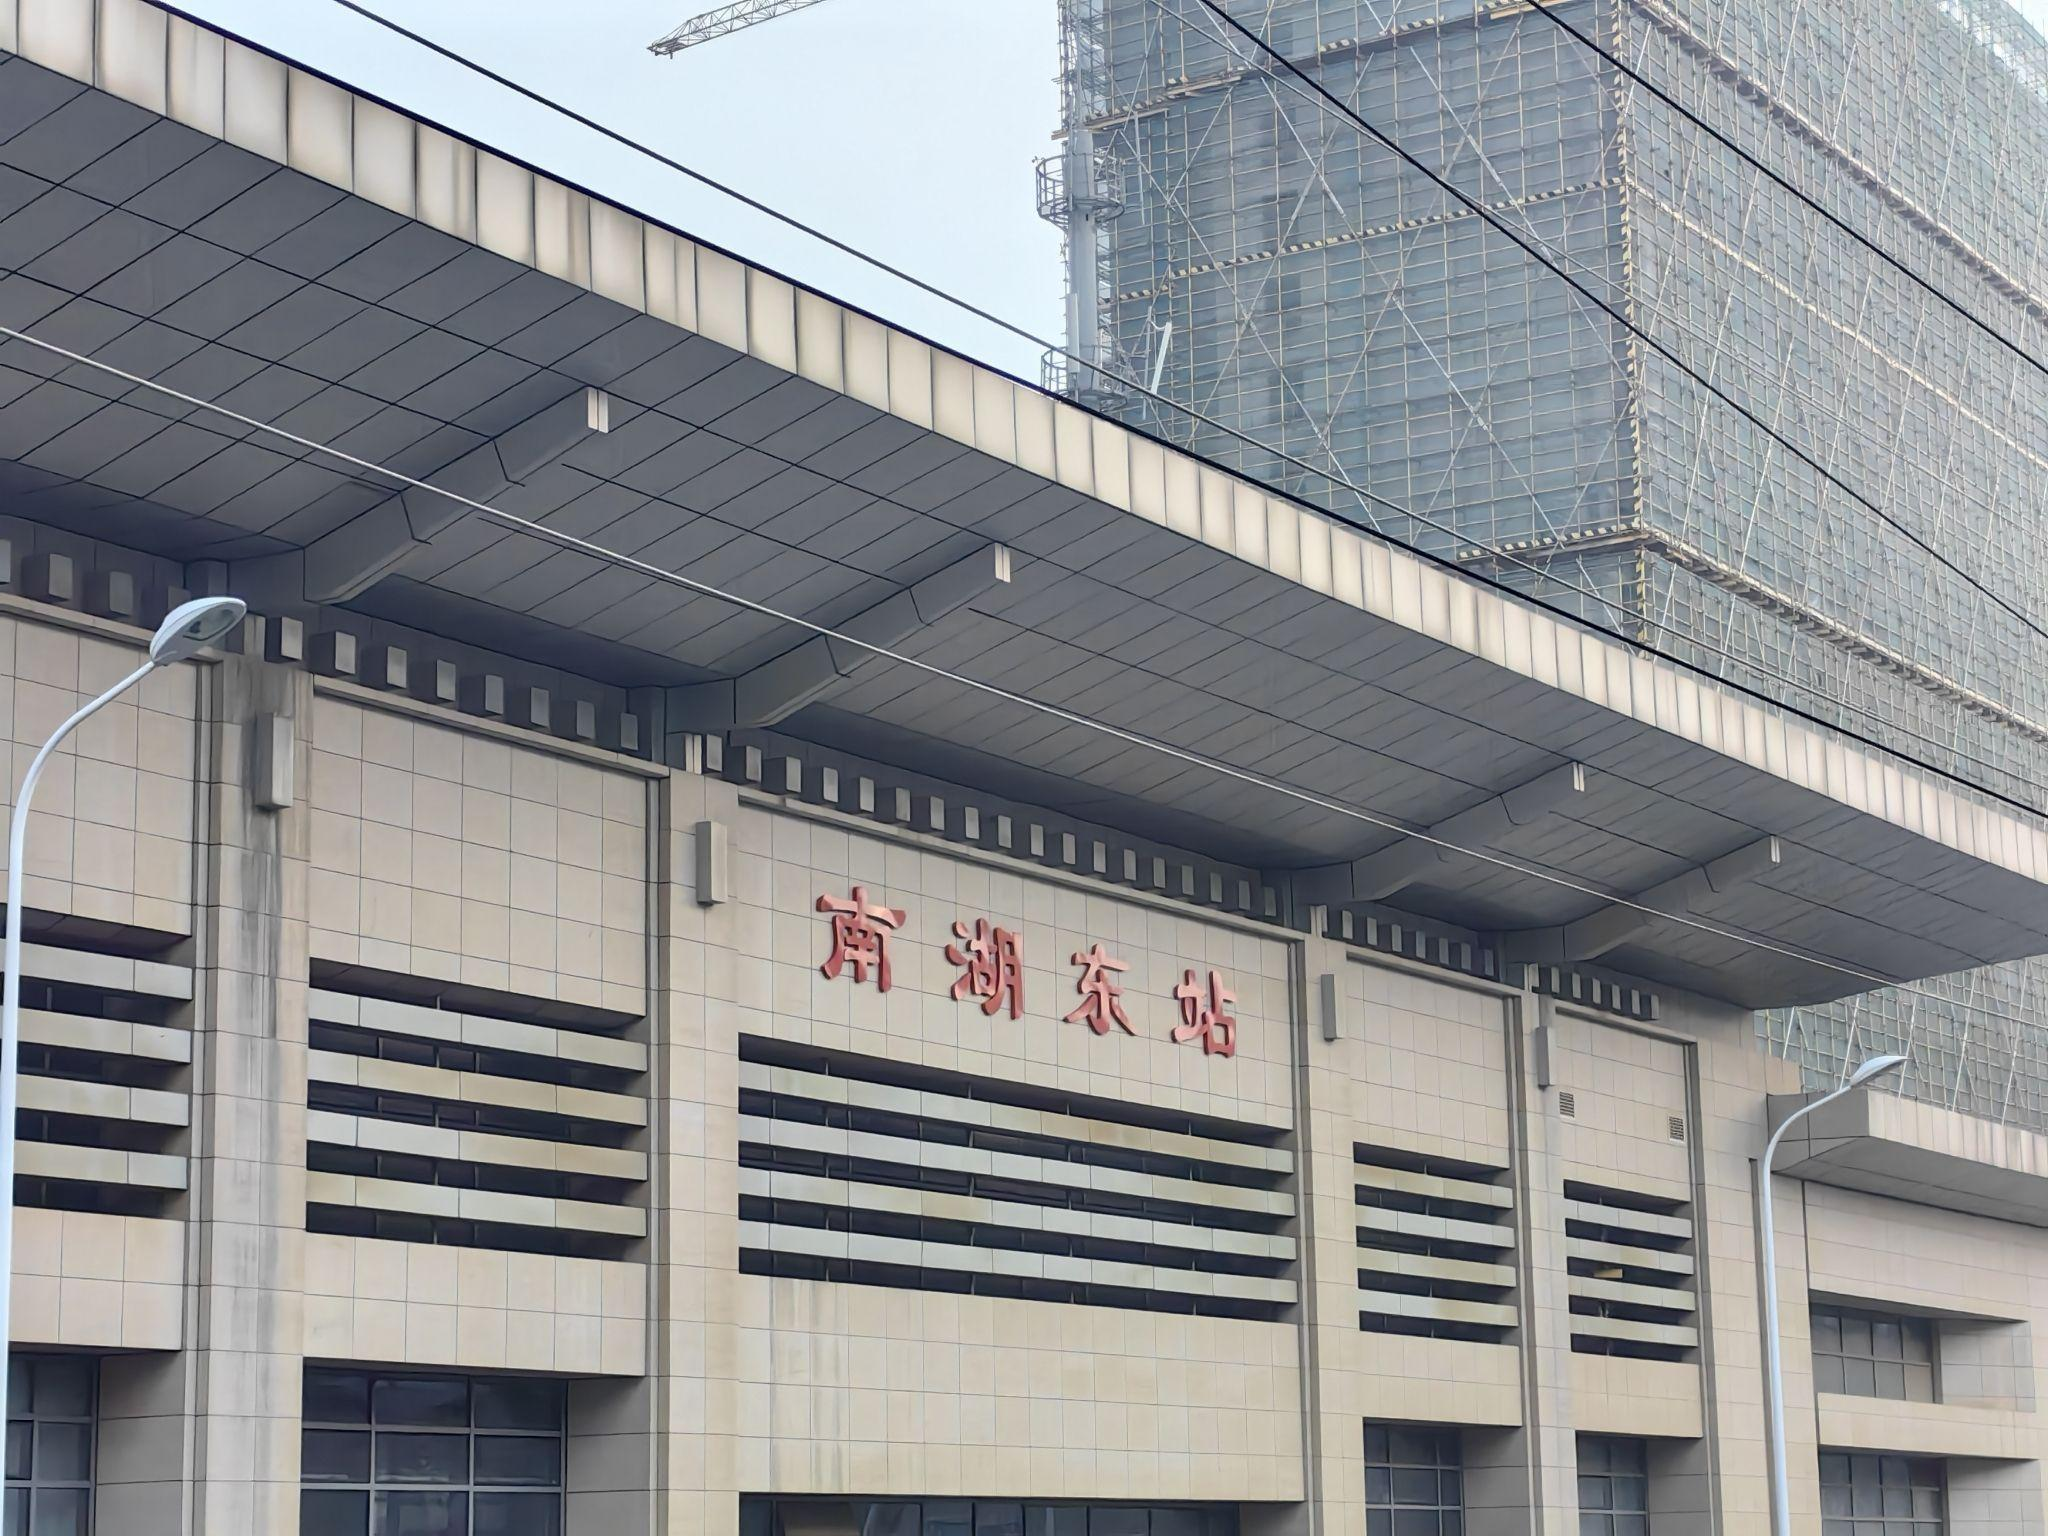
地标名称：南湖东站
所在城市：武汉市·江夏区